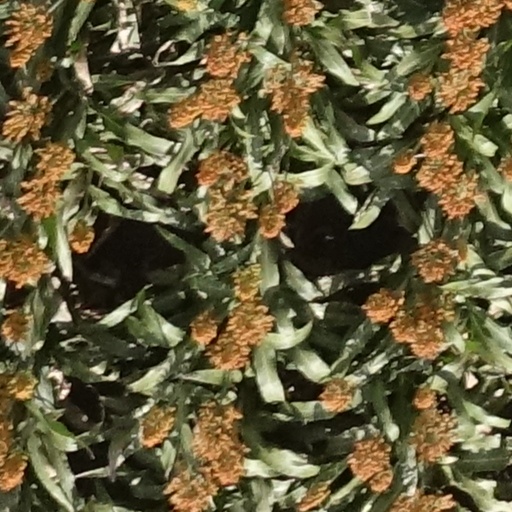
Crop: sorghum